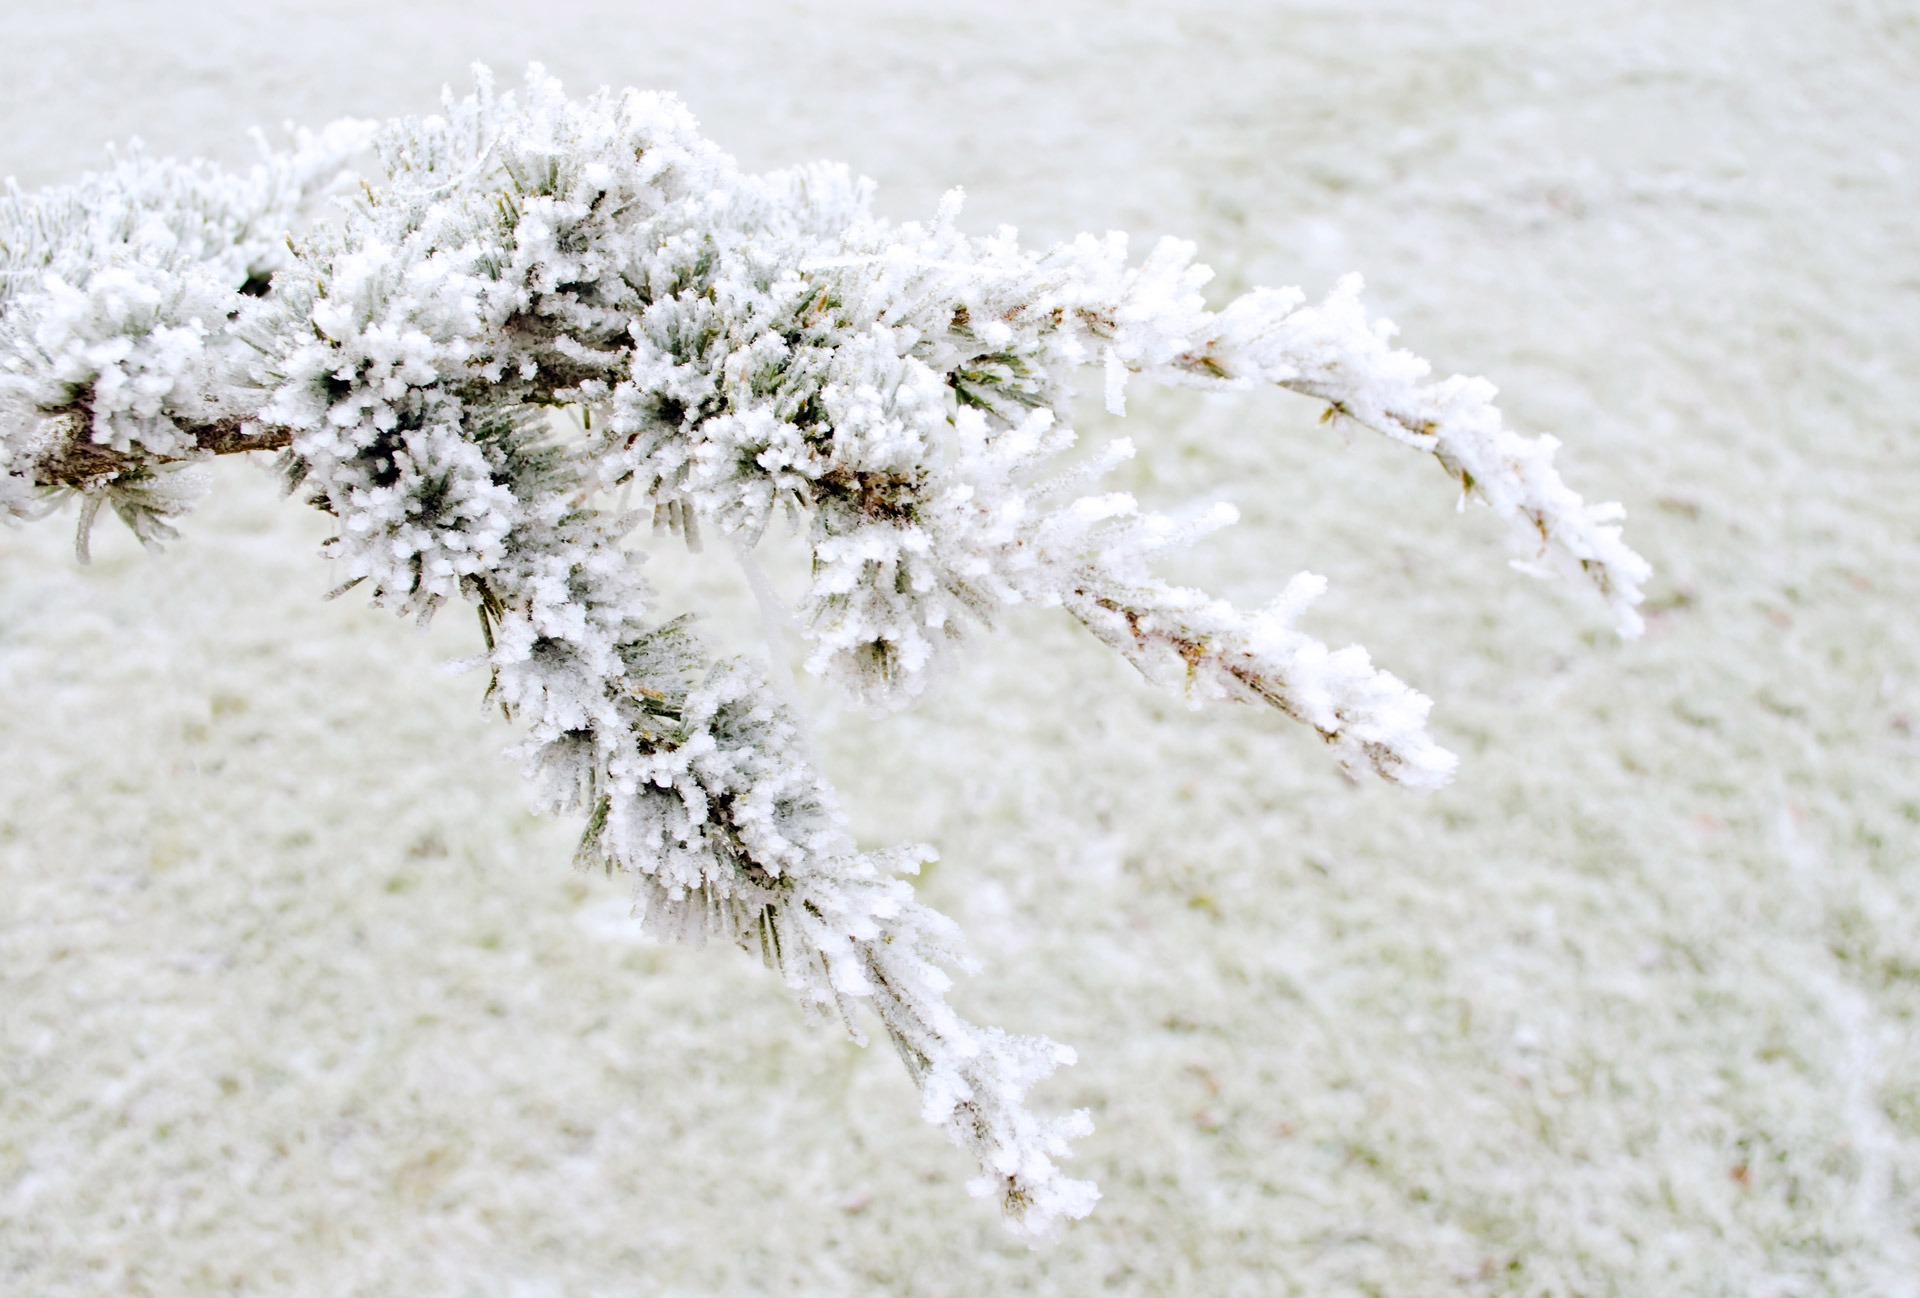
tree, nature, grass, sand, branch, snow, winter, white, leaf, flower, frost, pine, ice, macro, weather, twig, close up, background, seasons, branches, wallpaper, december, freezing, temperature, minus, macro photography, grass family